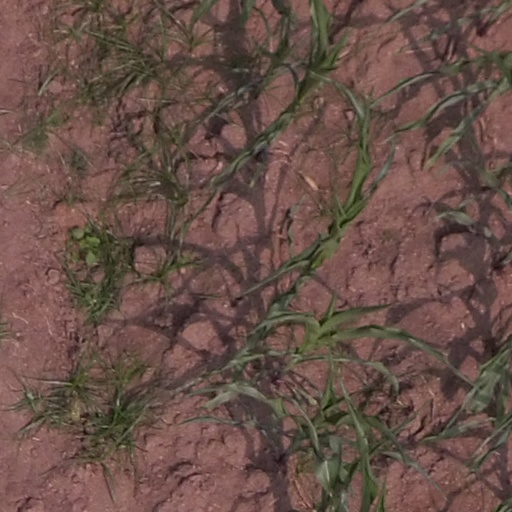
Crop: maize; corn